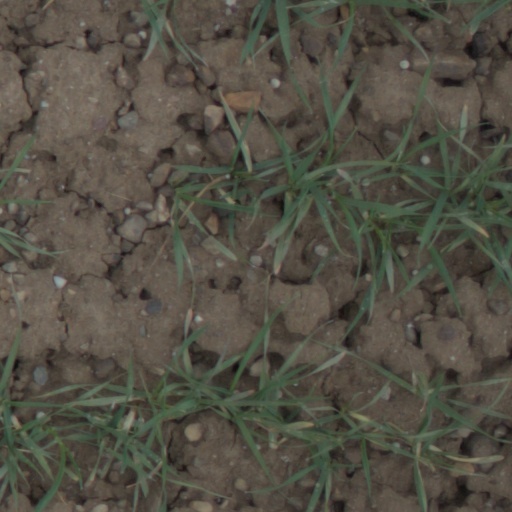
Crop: wheat